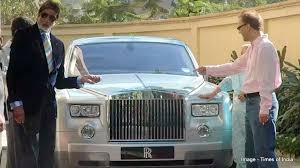
Vehicle type: Cars